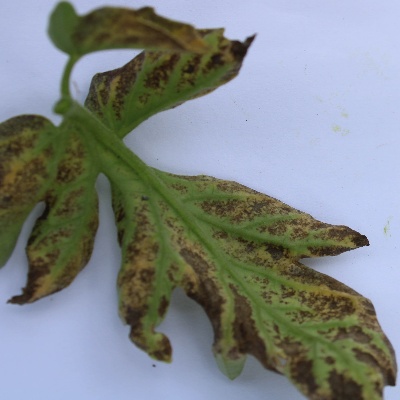
Crop: Tomato
Condition: septoria leaf spot